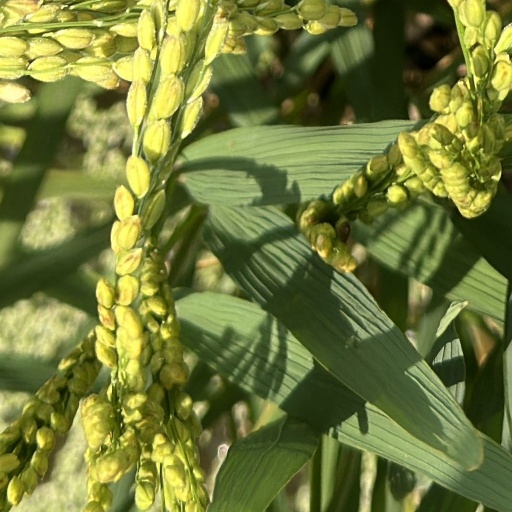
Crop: rice